Obama Domain

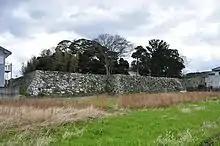
Ruins of Obama Castle

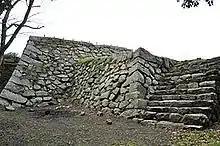
Wall corner of Obama Castle

The was a "Fudai" feudal domain of the Edo period of Japan. It is located in Wakasa Province, in the Hokuriku region of the island Honshū. The domain was centered at Obama Castle, located in the center of what is now the city of Obama in Fukui Prefecture.